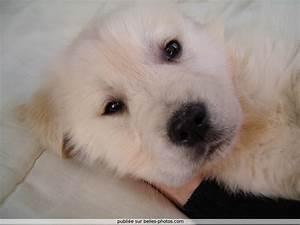
dog